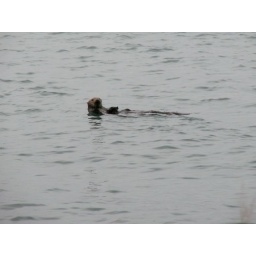
sea lion in water